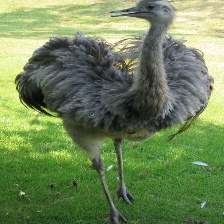
Species: EMU
Scientific name: DROMAIUS NOVAEHOLLANDIAE